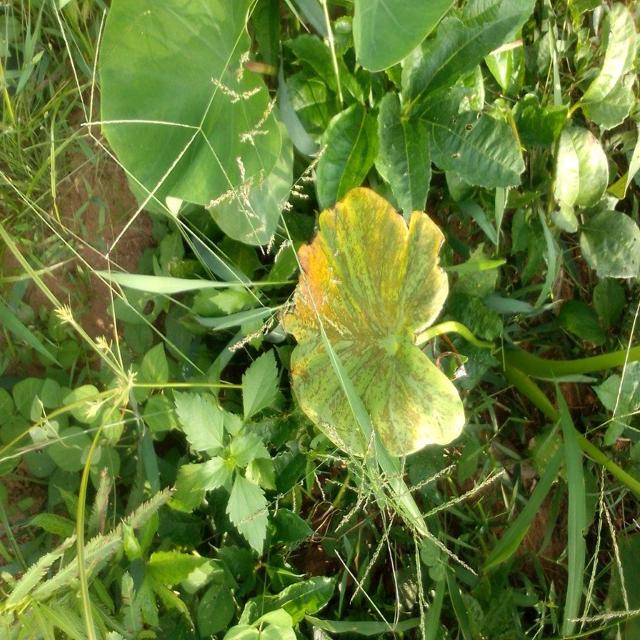
Label: Mid_Blight